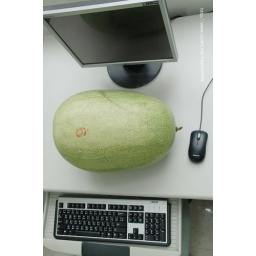
hard-working watermelon in the office